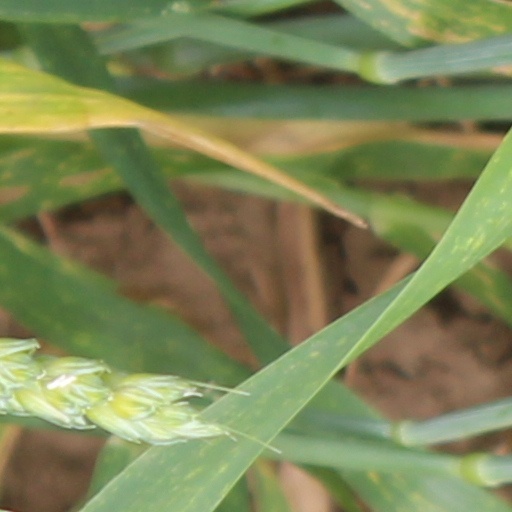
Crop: wheat